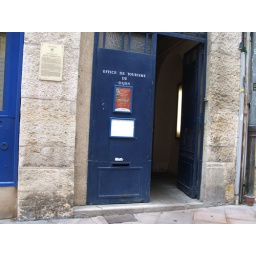
Getting into this tourist office in Dijon is very tricky for a disabled person